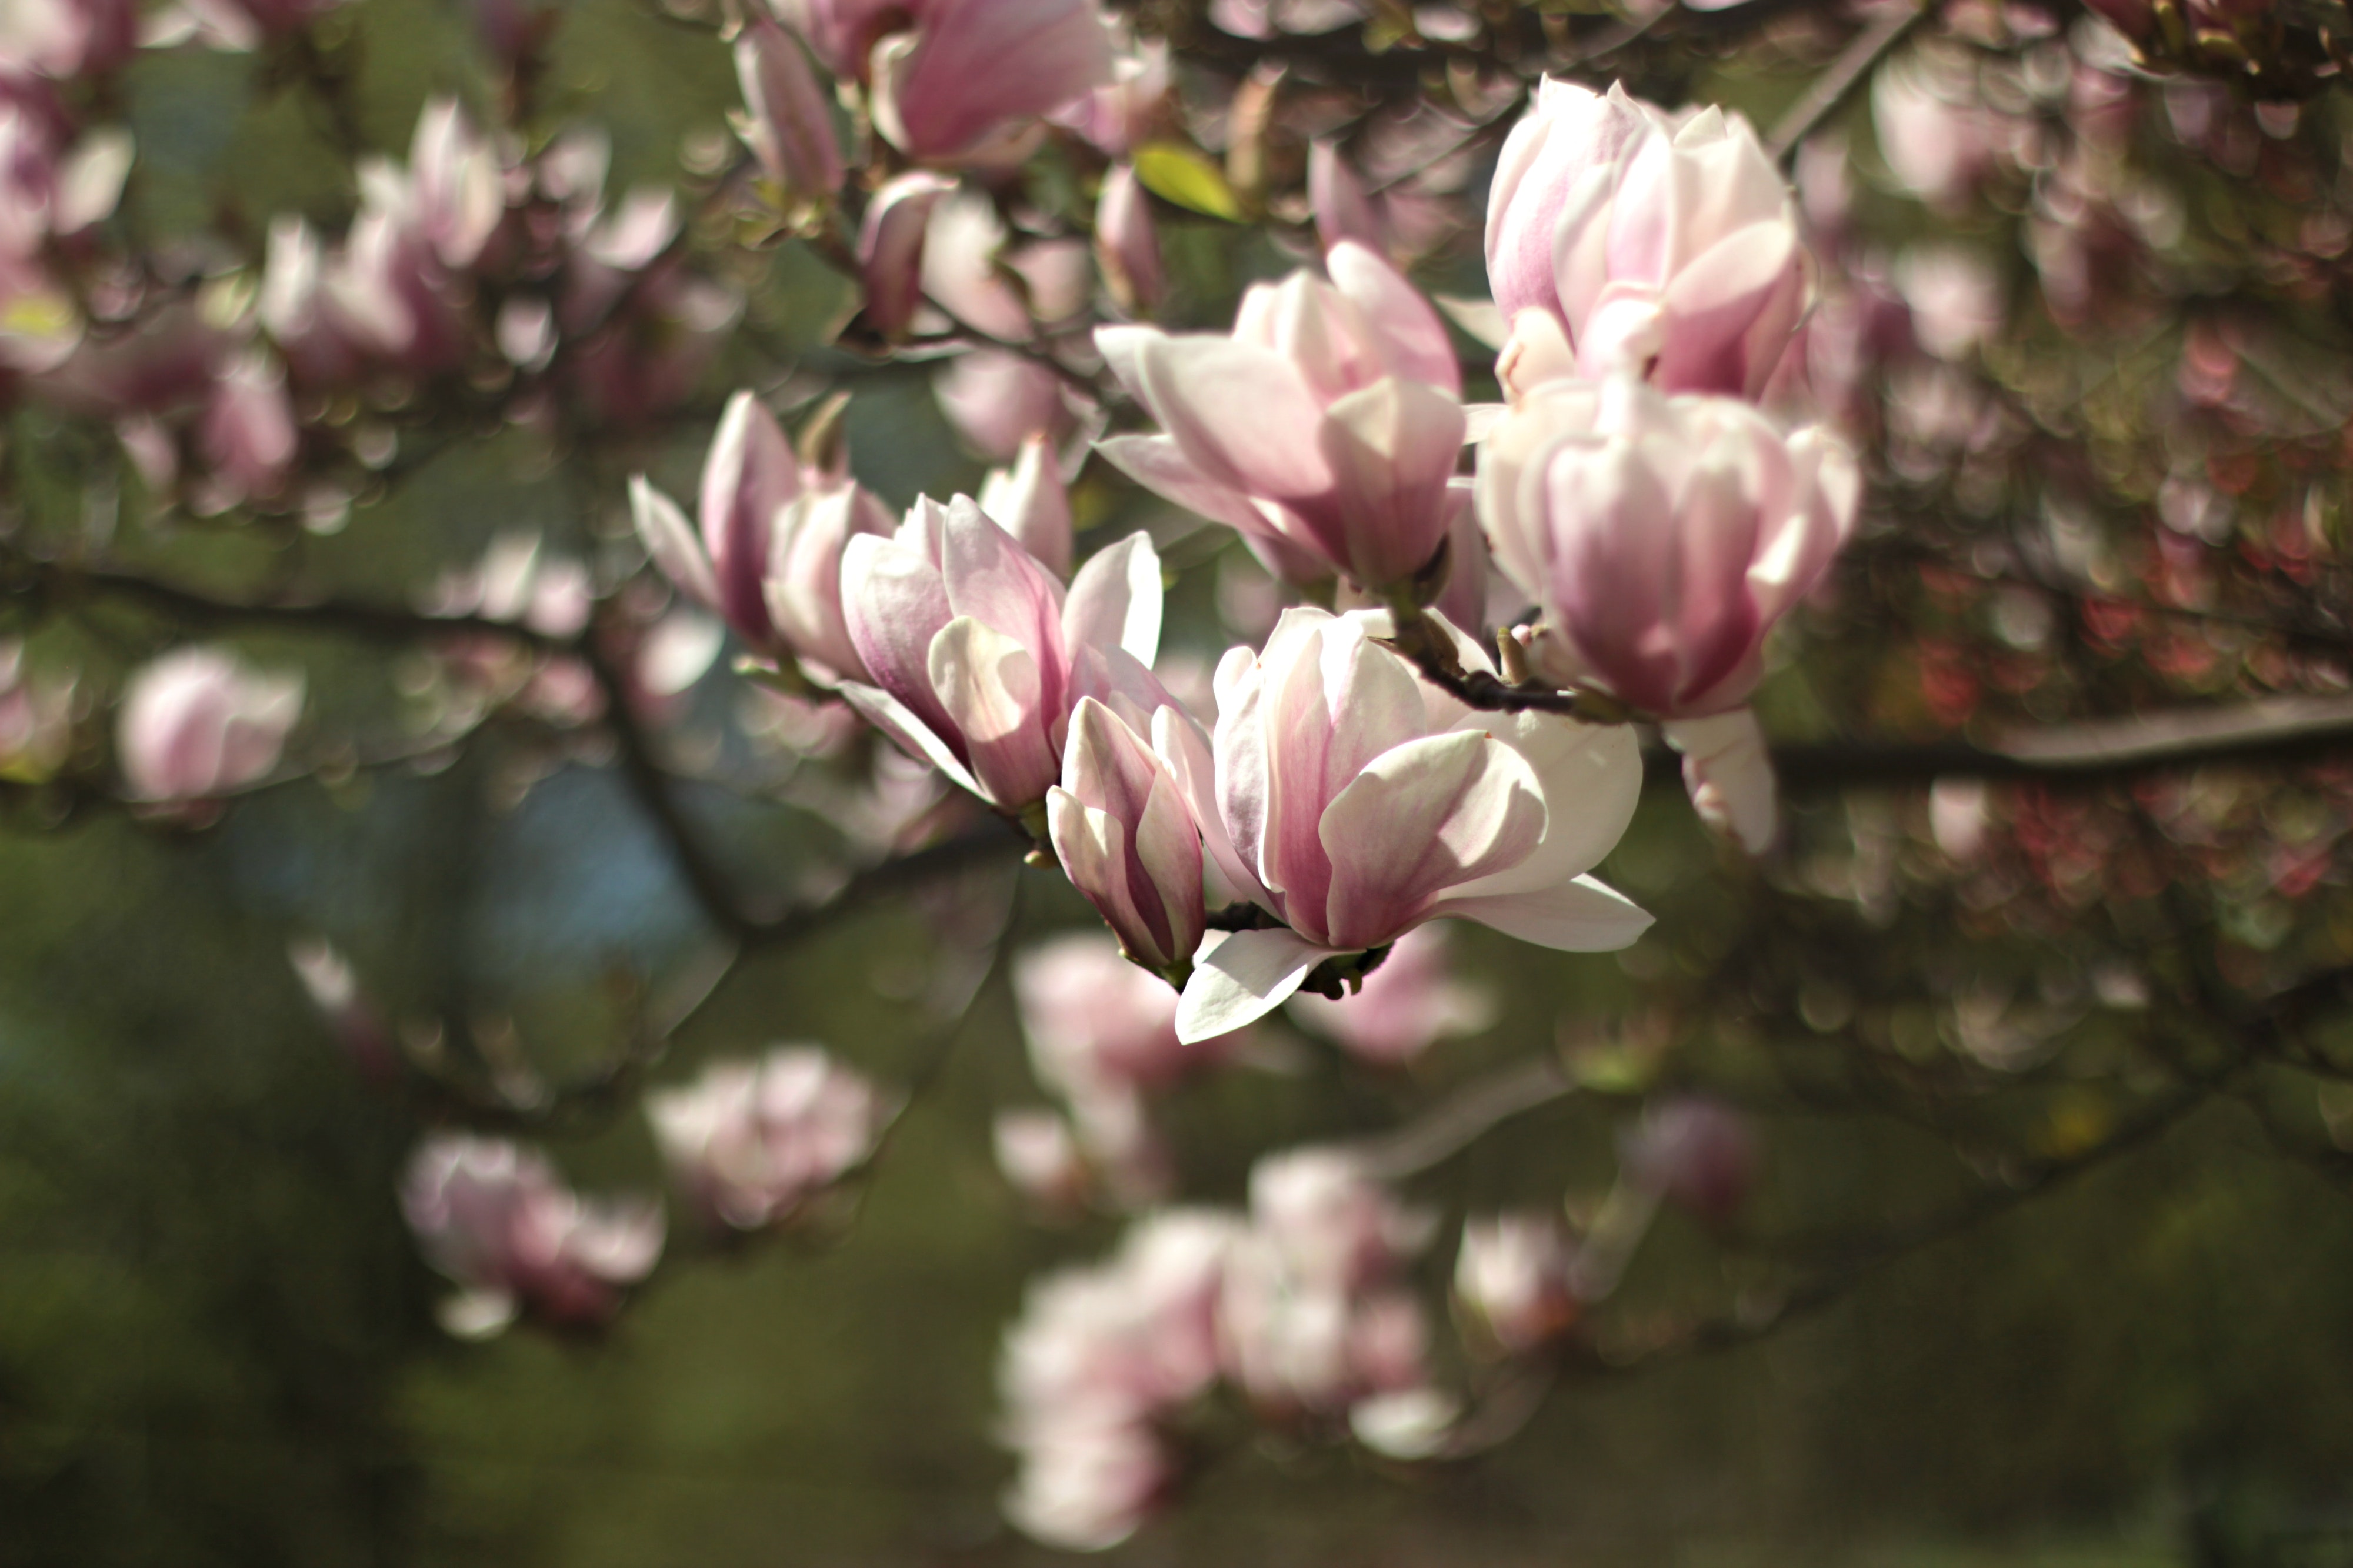
flower, flowering plant, plant, spring, petal, branch, botany, pink, tree, blossom, Chinese magnolia, magnolia, magnolia family, butomus, bud, wildflower